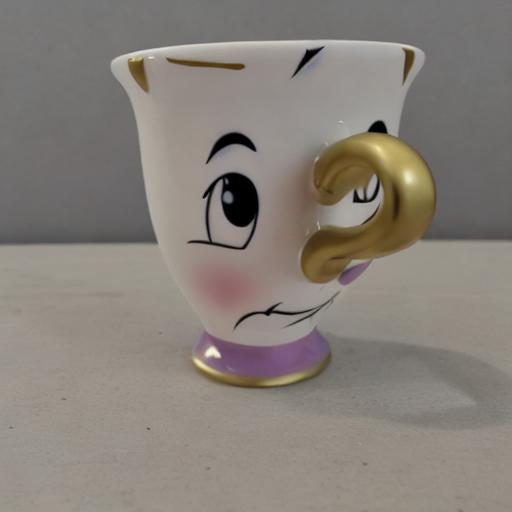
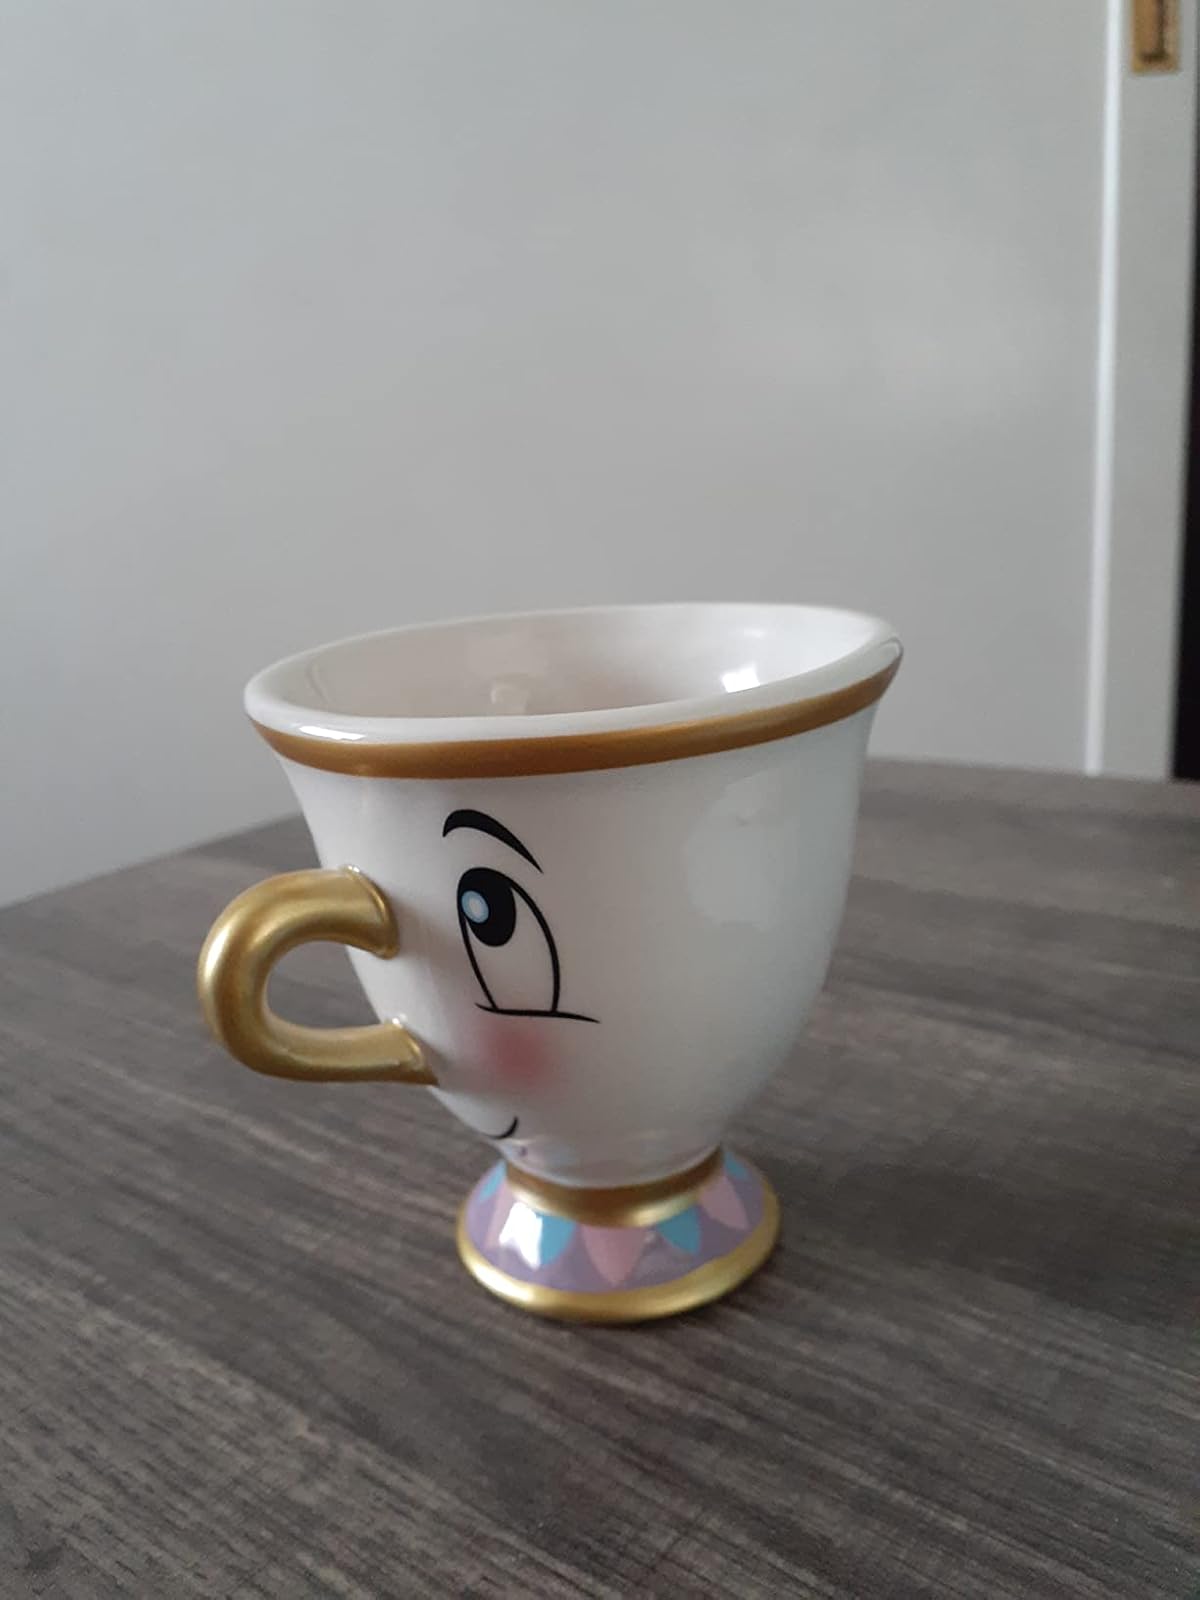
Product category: items_mug
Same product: no